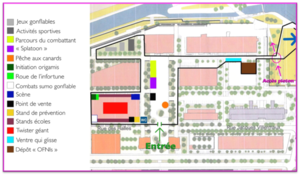
Plan Aquacité 2019
Les Aquacité est une manifestation étudiante se déroulant à Nancy tous les 2 ans, en alternance avec les 24 heures de Stan.